Albert Eduard Stoové

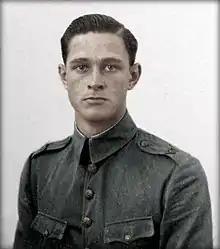
Albert Eduard at age 19.

Albert Eduard Stoové (Yogyakarta (Netherlands East Indies), 26 December 1920 – Delft (Netherlands), 23 September 2010) was a sergeant in the Royal Netherlands East Indies Army Air Force at the start of World War II. For several actions with the 2-VLG-V squadron under command of Captain Jacob Pieter van Helsdingen he received the "Vliegerkruis" on 24 February 1942.